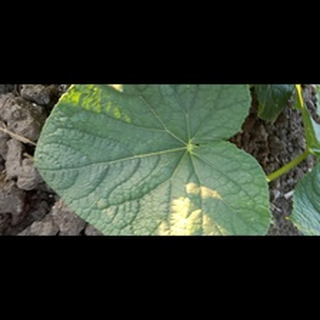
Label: healthy_cucumber